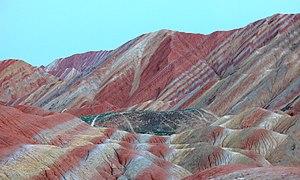
Le parc géologique national de Zhangye Danxia, également connu sous le nom de géoparc de Zhangye Danxia, est un parc géologique, à cheval entre les Xian de Linze et le xian autonome yugur de Sunan, dans la ville-préfecture de Zhangye, dans la province de Gansu, en Chine. D'une superficie de 510 km², il a d'abord été un parc provincial avant d'être fait parc géologique national en 2011. Reconnu pour ses formations rocheuses colorées, il a été désigné par des médias chinois comme présentant l'un des plus beaux paysages de Chine.